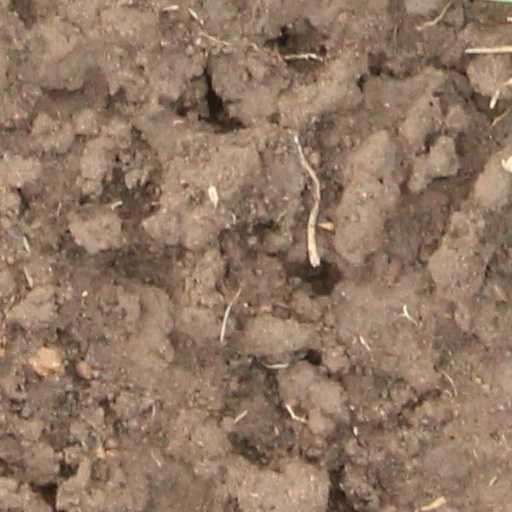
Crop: wheat